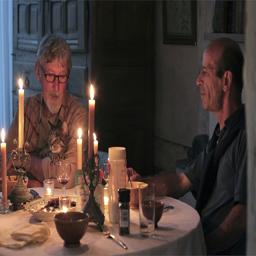
a couple of men are sitting at a table
Two men sitting at a table with dishes in front of them.
Two men are having dinner by candle light.
Two older gentlemen sitting at a candlelight dinner.
a couple of guys that are eating dinner together